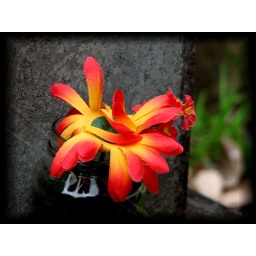
Nov 29:Fake flowers rest in stagnant water upon an otherwise unmarked grave.South Brisbane Cemetery, Dutton ParkBrisbane, Qld.